Zhuangzi Tests His Wife

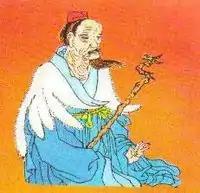
Zhuangzi

Most operatic versions end with Zhuangzi burying his wife after she commits suicide for being disloyal to her husband. But this version tackles the story from a different angle. While Tian Shi still ultimately kills herself, Zhuangzi turns her and himself into butterflies and then, eventually, into dust.